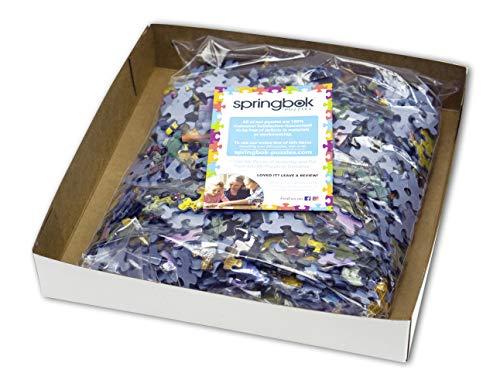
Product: Springbok Puzzles - Christmas Wishes - 400 Piece Jigsaw Puzzle - Large 26.75 Inches by 20.5 Inches Puzzle - Made in USA - Unique Cut Interlocking Pieces - Big Pieces for Kids & Small Pieces for Adults
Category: Toys & Games | Puzzles | Jigsaw Puzzles
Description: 400 PIECE JIGSAW PUZZLE - Featuring a finished size of 26.75 inches by 20.5 inches with a precision cut that ensures a tight, interlocking heirloom-quality puzzle.
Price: $14.95
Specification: ProductDimensions:20.5x0x26.8inches|ItemWeight:1.5pounds|ShippingWeight:1.61pounds(Viewshippingratesandpolicies)|DomesticShipping:ItemcanbeshippedwithinU.S.|InternationalShipping:ThisitemcanbeshippedtoselectcountriesoutsideoftheU.S.LearnMore|ASIN:B071GRMV63|Itemmodelnumber:34-70549|Manufacturerrecommendedage:36months-15years